Donovan's Echo

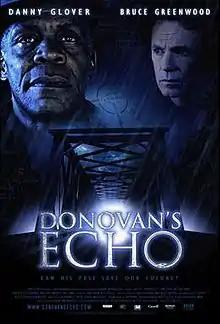
"Donovan's Echo" theatrical poster

Donovan's Echo is a 2011 Canadian supernatural suspense film directed by Jim Cliffe and co-written by Jim Cliffe and Melodie Krieger, starring Danny Glover and Bruce Greenwood.